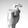
ASL letter: X